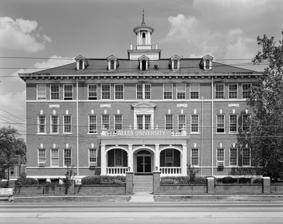
Building: Chappelle Administration Building
Country: United States of America
Year built: 1922
United States historic place Chapelle Administration Building U.S. National Register of Historic Places U.S. National Historic Landmark Chappelle Administration Building Show map of South Carolina Show map of the United States Location 1530 Harden St., Columbia, South Carolina Coordinates 34°0′39.5″N 81°1′15″W / 34.010972°N 81.02083°W / 34.010972; -81.02083 Built 1922 Architect Lankford, John A. Part of Allen University ( ID75001705 ) NRHP reference No. 76001710 Significant dates Added to NRHP December 8, 1976 Designated NHL December 8, 1976 The Chappelle Administration Building , on the campus of Allen University in Columbia, South Carolina , was designed by John Anderson Lankford , known as the "dean of black architects." The building name has been spelled Chapelle Administration Building in HABS and NPS reports.  It was declared a National Historic Landmark in 1976, cited as one Lankford's most important works. In addition to its National Register of Historic Places status, the Administration Building falls within the boundaries of Waverly Protection Area, a Preservation District within the City of Columbia Urban Design and Historic Preservation District system. This Preservation District is an expansion of Waverly Historic District . Description and history The Allen University campus is located northeast of downtown Columbia, centered in a block bounded by Taylor, Harden, Pine, and Hampton Streets.  The Chappelle Building is set at the northwestern corner of this block, facing Harden Street.  It is a 3 + 1 ⁄ 2 -story masonry structure, built out of red brick with stone trim, and has a slate roof with a reproduction of its original cupola (destroyed by lightning in 1974) on top, and five gabled dormers.  The main facade is fourteen bays wide, with a three-arched single-story porch extending across the middle six bays.  The porch is topped by a low balustrade, and there is a pedimented entrance to the upper level of the porch on the second floor. Windows on the lower two levels have stone keystones, and there are panels of garlands between the second and third levels. photo c. 2010 Allen University was founded in 1870, and established its campus in Columbia in 1880.  This Colonial Revival building, which still plays a prominent role in the campus, was built 1922–25 to a design by John Anderson Lankford (1874–1946) for the then-substantial sum of $165,000.  Lankford rose from humble beginnings to earn degrees in mechanical engineering at the Tuskegee Institute .  While his training included drafting, it did not include architectural design.  At various university positions (mainly with predominantly African-American schools), he was called on to design buildings, eventually leading to his appointment as the chief architect of the African Methodist Episcopal Church (AME) in 1908.  The Chappelle Administration Building is one of his major works. The building is named in honour of Bishop William D. Chappelle , who was the university's president from 1898 to 1899. See also List of National Historic Landmarks in South Carolina National Register of Historic Places listings in Columbia, South Carolina Waverly Historic District References